Charon's obol

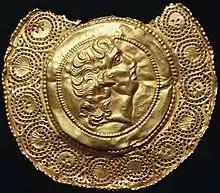
Fourth-century pendant with the image of Alexander the Great "(Walters Art Museum)"

Before embarking on her descent, Psyche receives instructions for navigating the underworld: